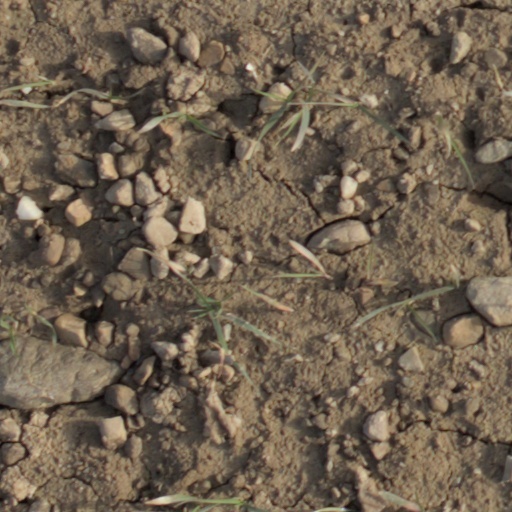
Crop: wheat